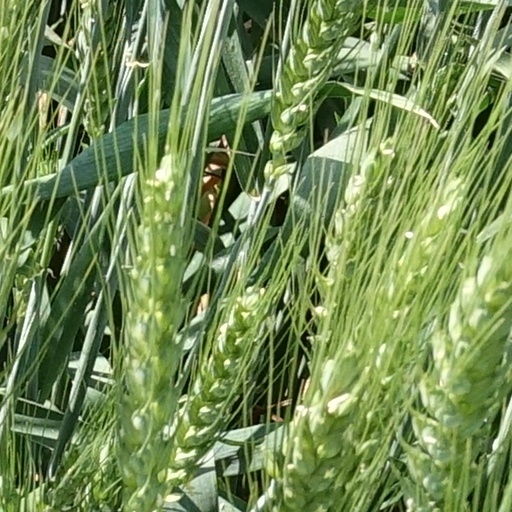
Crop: wheat